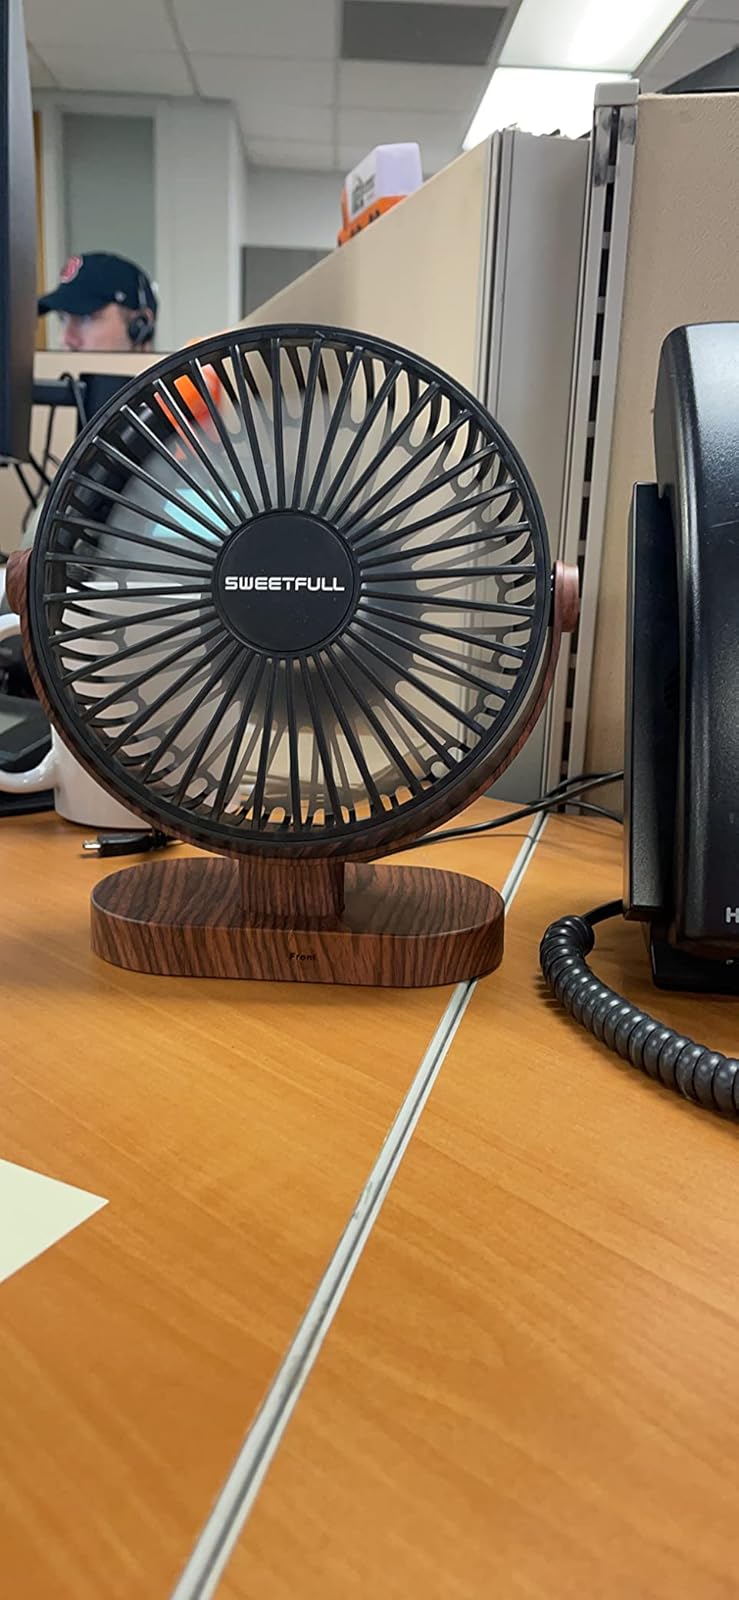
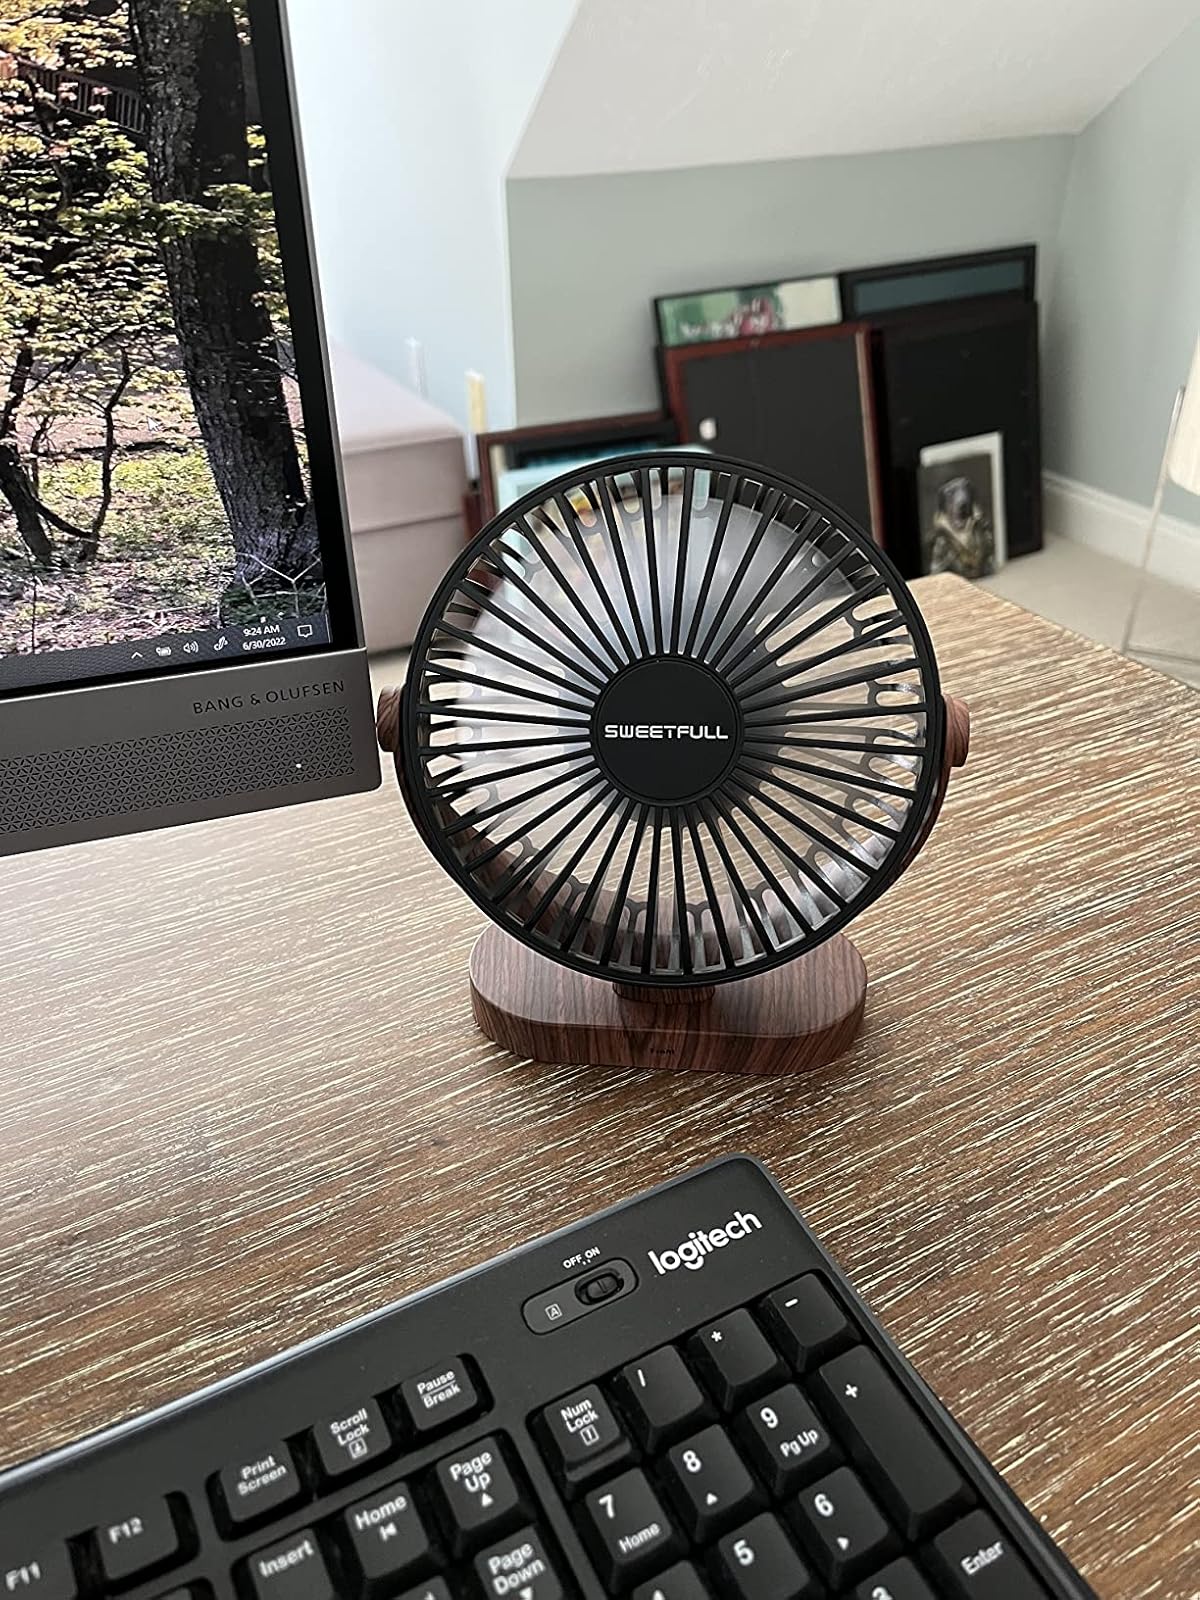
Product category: fan
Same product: yes